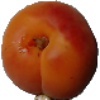
Label: Apricot 1